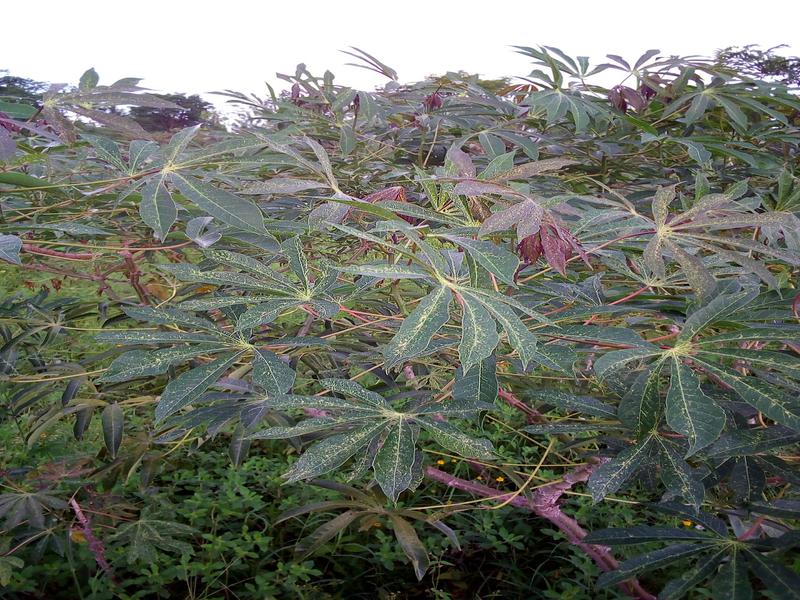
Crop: cassava
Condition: green_mottle